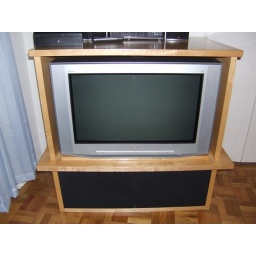
34" Hi-def TV in custom built cabinet $100